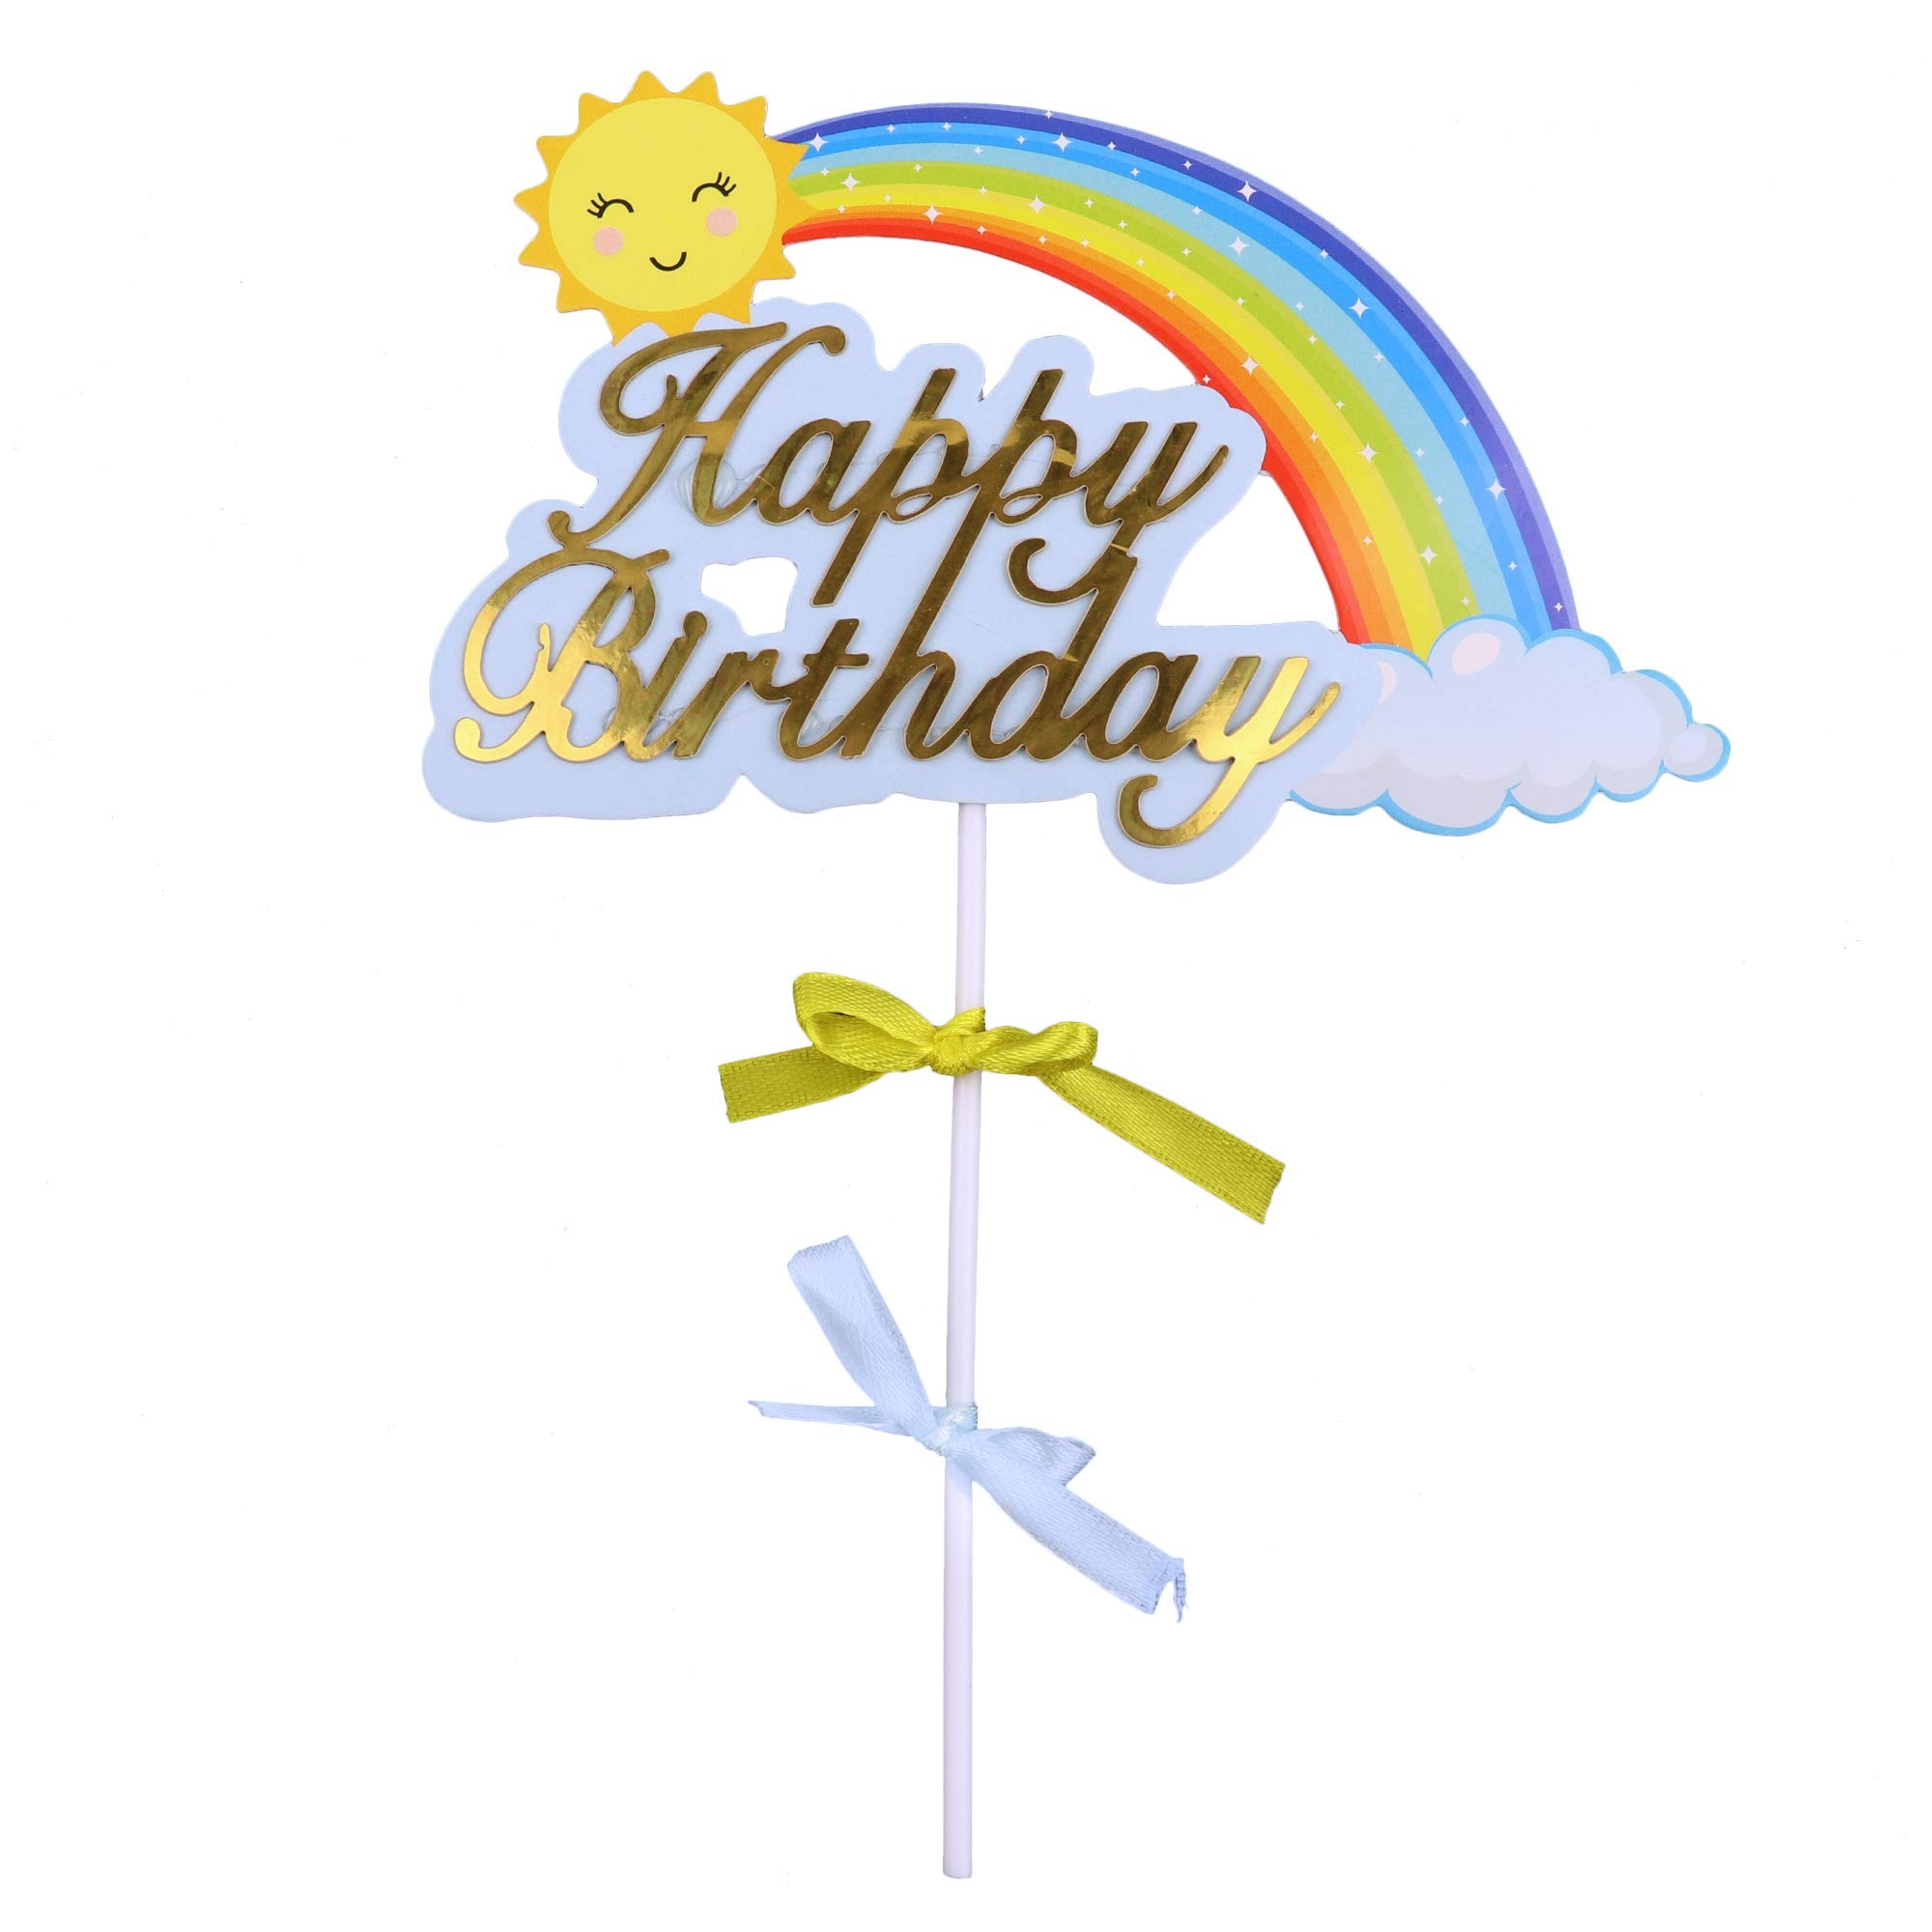
Item Name: O'Creme Mirror-Gold-Colored Rainbow Happy Birthday Cake Topper with Plastic Stick and Two Ribbons Separate & Untied
Bullet Point 1: Hollow plastic stick unattached, and nylon-cloth ribbons untied, in package but shown put together in image, since the ribbons can be tied into bows around the stick, and and the sign can be taped to the stick with small piece of adhesive nylon, included
Bullet Point 2: Overall length of plastic stick 6 inch (though part of that stick will be taped to the paper, leaving less than 6 inches)
Bullet Point 3: Paper sign plain white on back, with mirror-gold script letters on front and joined together
Bullet Point 4: Overall size of paper sign (minus stick) 5-1/4 inch left to right x 3-1/4 inch top to bottom
Bullet Point 5: Size of "Happy Birthday" 3-1/2 inch left to right x 2 inch top to bottom
Product Description: <b>O'Creme Mirror-Gold-Colored Rainbow Happy Birthday Cake Topper with Plastic Stick and Two Ribbons Separate & Untied</b> <li>Hollow plastic stick unattached, and nylon-cloth ribbons untied, in package but shown put together in image, since the ribbons can be tied into bows around the stick, and and the sign can be taped to the stick with small piece of adhesive nylon, included <li>Overall length of plastic stick 6 inch (though part of that stick will be taped to the paper, leaving less than 6 inches) <li>Paper sign plain white on back, with letters on front and joined together<li>Overall size of paper sign (minus stick) 5-1/4 inch left to right x 3-1/4 inch top to bottom <li>Size of "Happy Birthday" 3-1/2 inch left to right x 2 inch top to bottom
Value: 1.0
Unit: Count

Price: 9.2